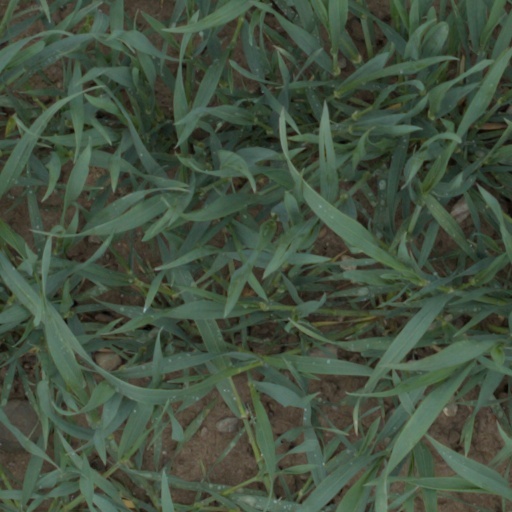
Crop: wheat